Stephenson and Turner

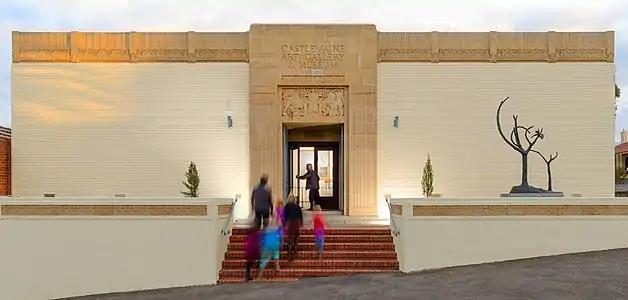
Entrance of the Castlemaine Art Museum in 2017.

Percy Hayman Meldrum (1887–1968), architect, born in 1887 at Casterton, Victoria and educated at Ballarat College. In 1907 he studied architecture and articled to Melbourne Architect A. A. Fritsch from 1907 until 1913, where he won the Royal Victorian Institute of Architects Bronze Medal.